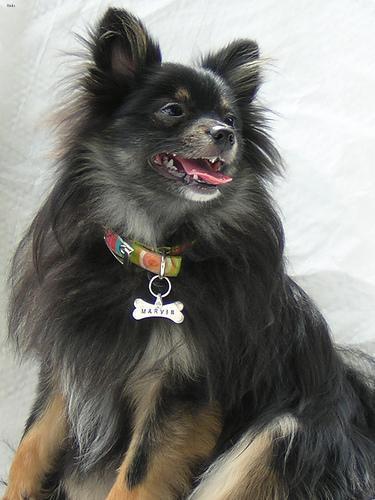
pomeranian